History of Madeira

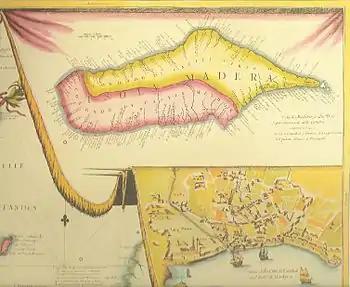
Madeira in a 17th-century map.

The history of Madeira begins with the discovery of the islands by Portugal in 1419. There is no record of anyone living on the islands at that time. Portugal began populating the island in 1420.